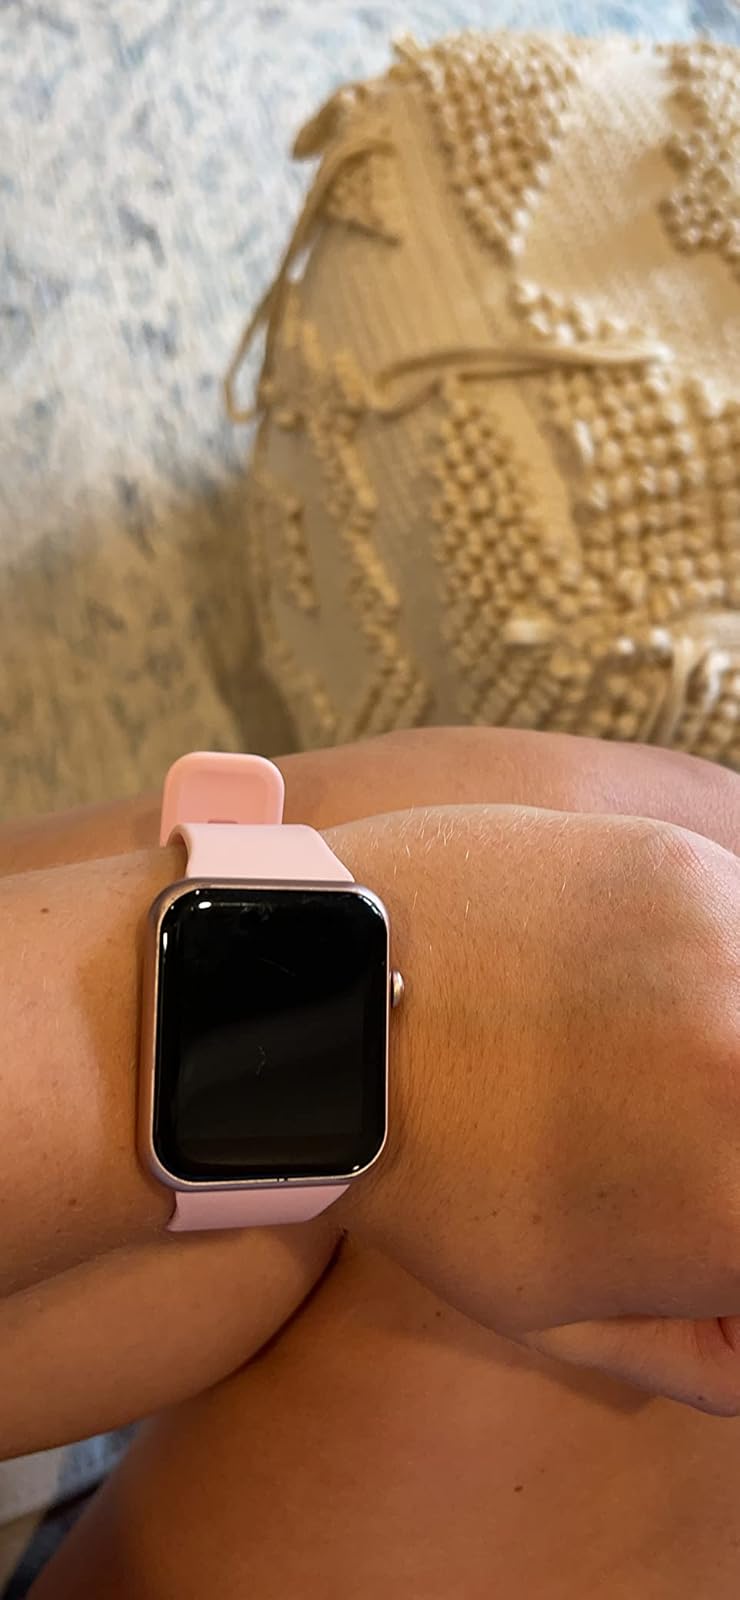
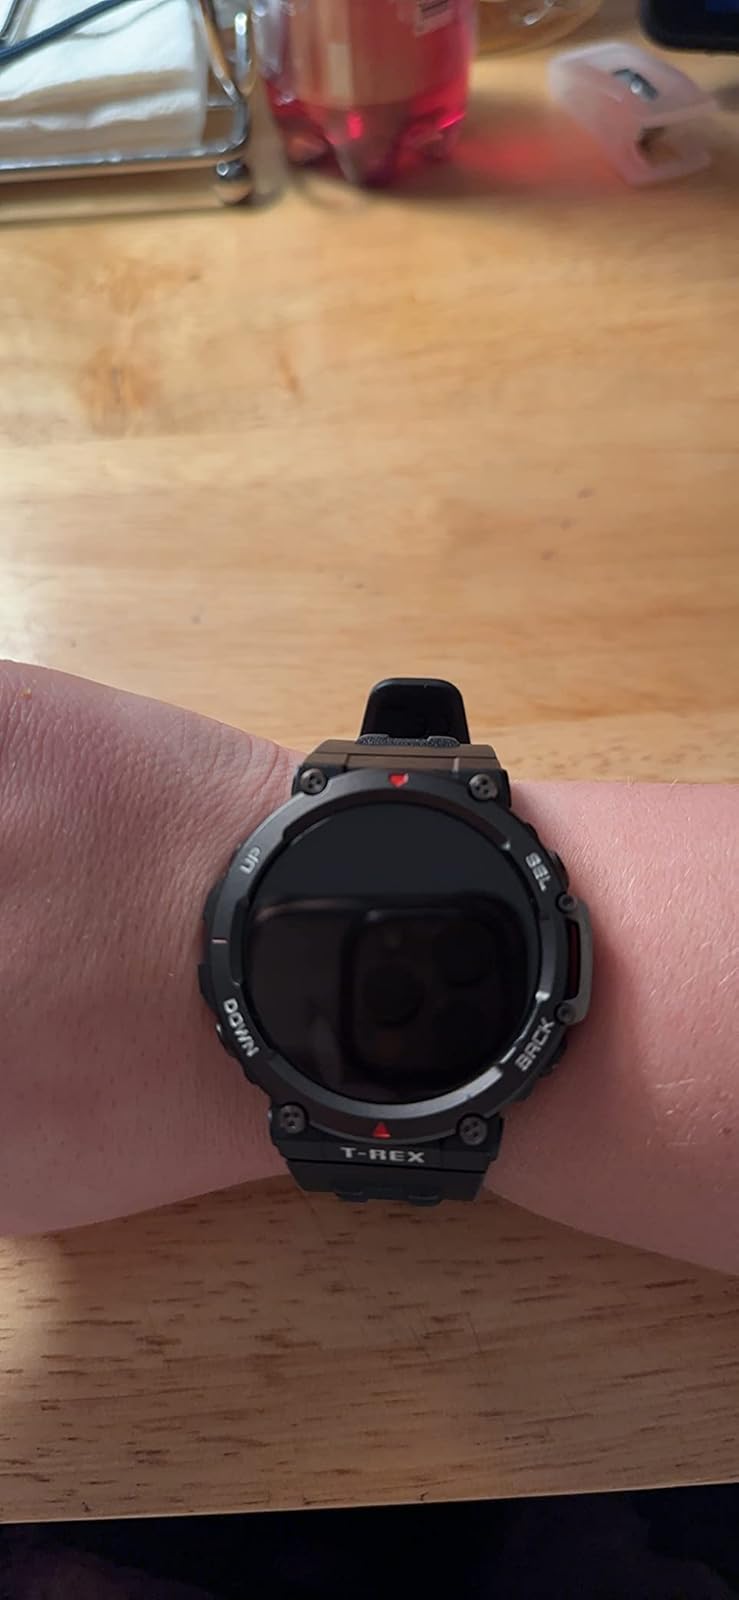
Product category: smartwatch
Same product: no